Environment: real
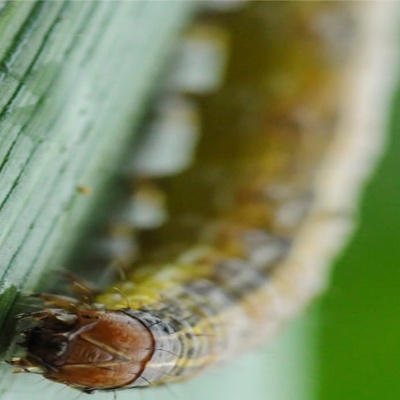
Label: fall_armyworm